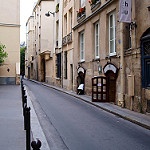
Scene: Outdoor